New York State Route 417

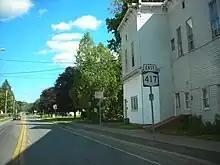
Reference and reassurance markers on NY 417 eastbound in Bolivar. The reference marker's top row reads "17" for NY 17, NY 417's original designation.

As sections of the Southern Tier Expressway (STE) were completed, NY 17 was moved onto the expressway and NY 417 was assigned to sections of NY 17's former surface routing, beginning with the piece between Steamburg and Salamanca on January 1, 1970. Ironically, that first section was the first to be deleted entirely when part of the route through the Allegany Indian Reservation was closed to traffic in the early 1970s. Around the same time, NY 17 was relocated onto the mostly completed Southern Tier Expressway between Allegany and Corning, allowing the NY 417 designation to be transferred to NY 17's former alignment between the two locations. A second section—from exit 20 on the STE to US 219 in Salamanca—was added to NY 417 in the early 1980s following the completion of the STE between exits 20 and 21. The two segments were linked in the early 1990s following the completion of the expressway in the vicinity of Salamanca.